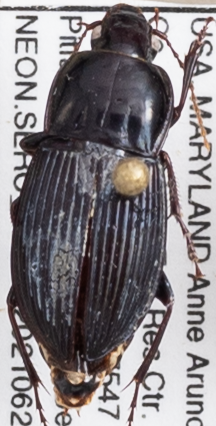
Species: Pterostichus (Abacidus) sp.
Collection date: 2021-06-24
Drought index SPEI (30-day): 0.39
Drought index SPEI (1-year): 2.09
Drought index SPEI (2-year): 1.28